Lions Clubs International

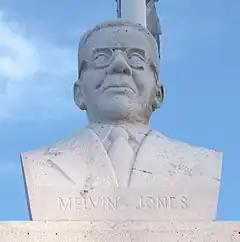
Bust of Melvin Jones, the founder of Lions Clubs International, in Madrid

The Association of Lions Clubs was established in 1917 in Chicago, Illinois, by Melvin Jones, a Chicago business leader and a Freemason. The Association went international in 1920 when Border Cities Lions Clubs in Windsor, Canada, was established. The name of Lions Clubs International has been used since then. It subsequently evolved as an international service organization under the guidance and supervision of its secretary, Melvin Jones.